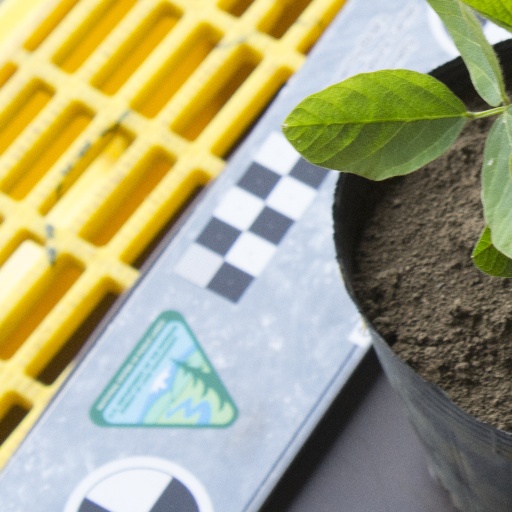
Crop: soybean